Chagri Monastery

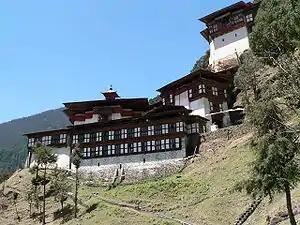
Chagri Monastery, Bhutan

Chagri Dorjeden was the first monastery established in Bhutan by Ngawang Namgyal in 1620 when he was 27 years old. The Zhabdrung spent three years in a strict retreat at Chagri and resided there for many periods throughout the rest of his life. It was at Chagri in 1623 that he established the first Drukpa monastic order in Bhutan.